Gottfried Helnwein

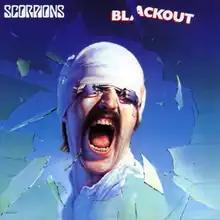
Cover art to "Blackout" (1982)

At the same time when Helnwein painted watercolors of injured and abused children, from 1969, around 1970/71 he also began a series of self-portrayals in photographs and performances (actions) in his studio and in the streets of Vienna. Actionistic self-portrayals in the manner of a happening featuring his injured and bandaged body and surgical instruments deforming his face go back to Helnwein's student days. Since then, bandages have become part of the aesthetic "uniform" of his self-portraits.